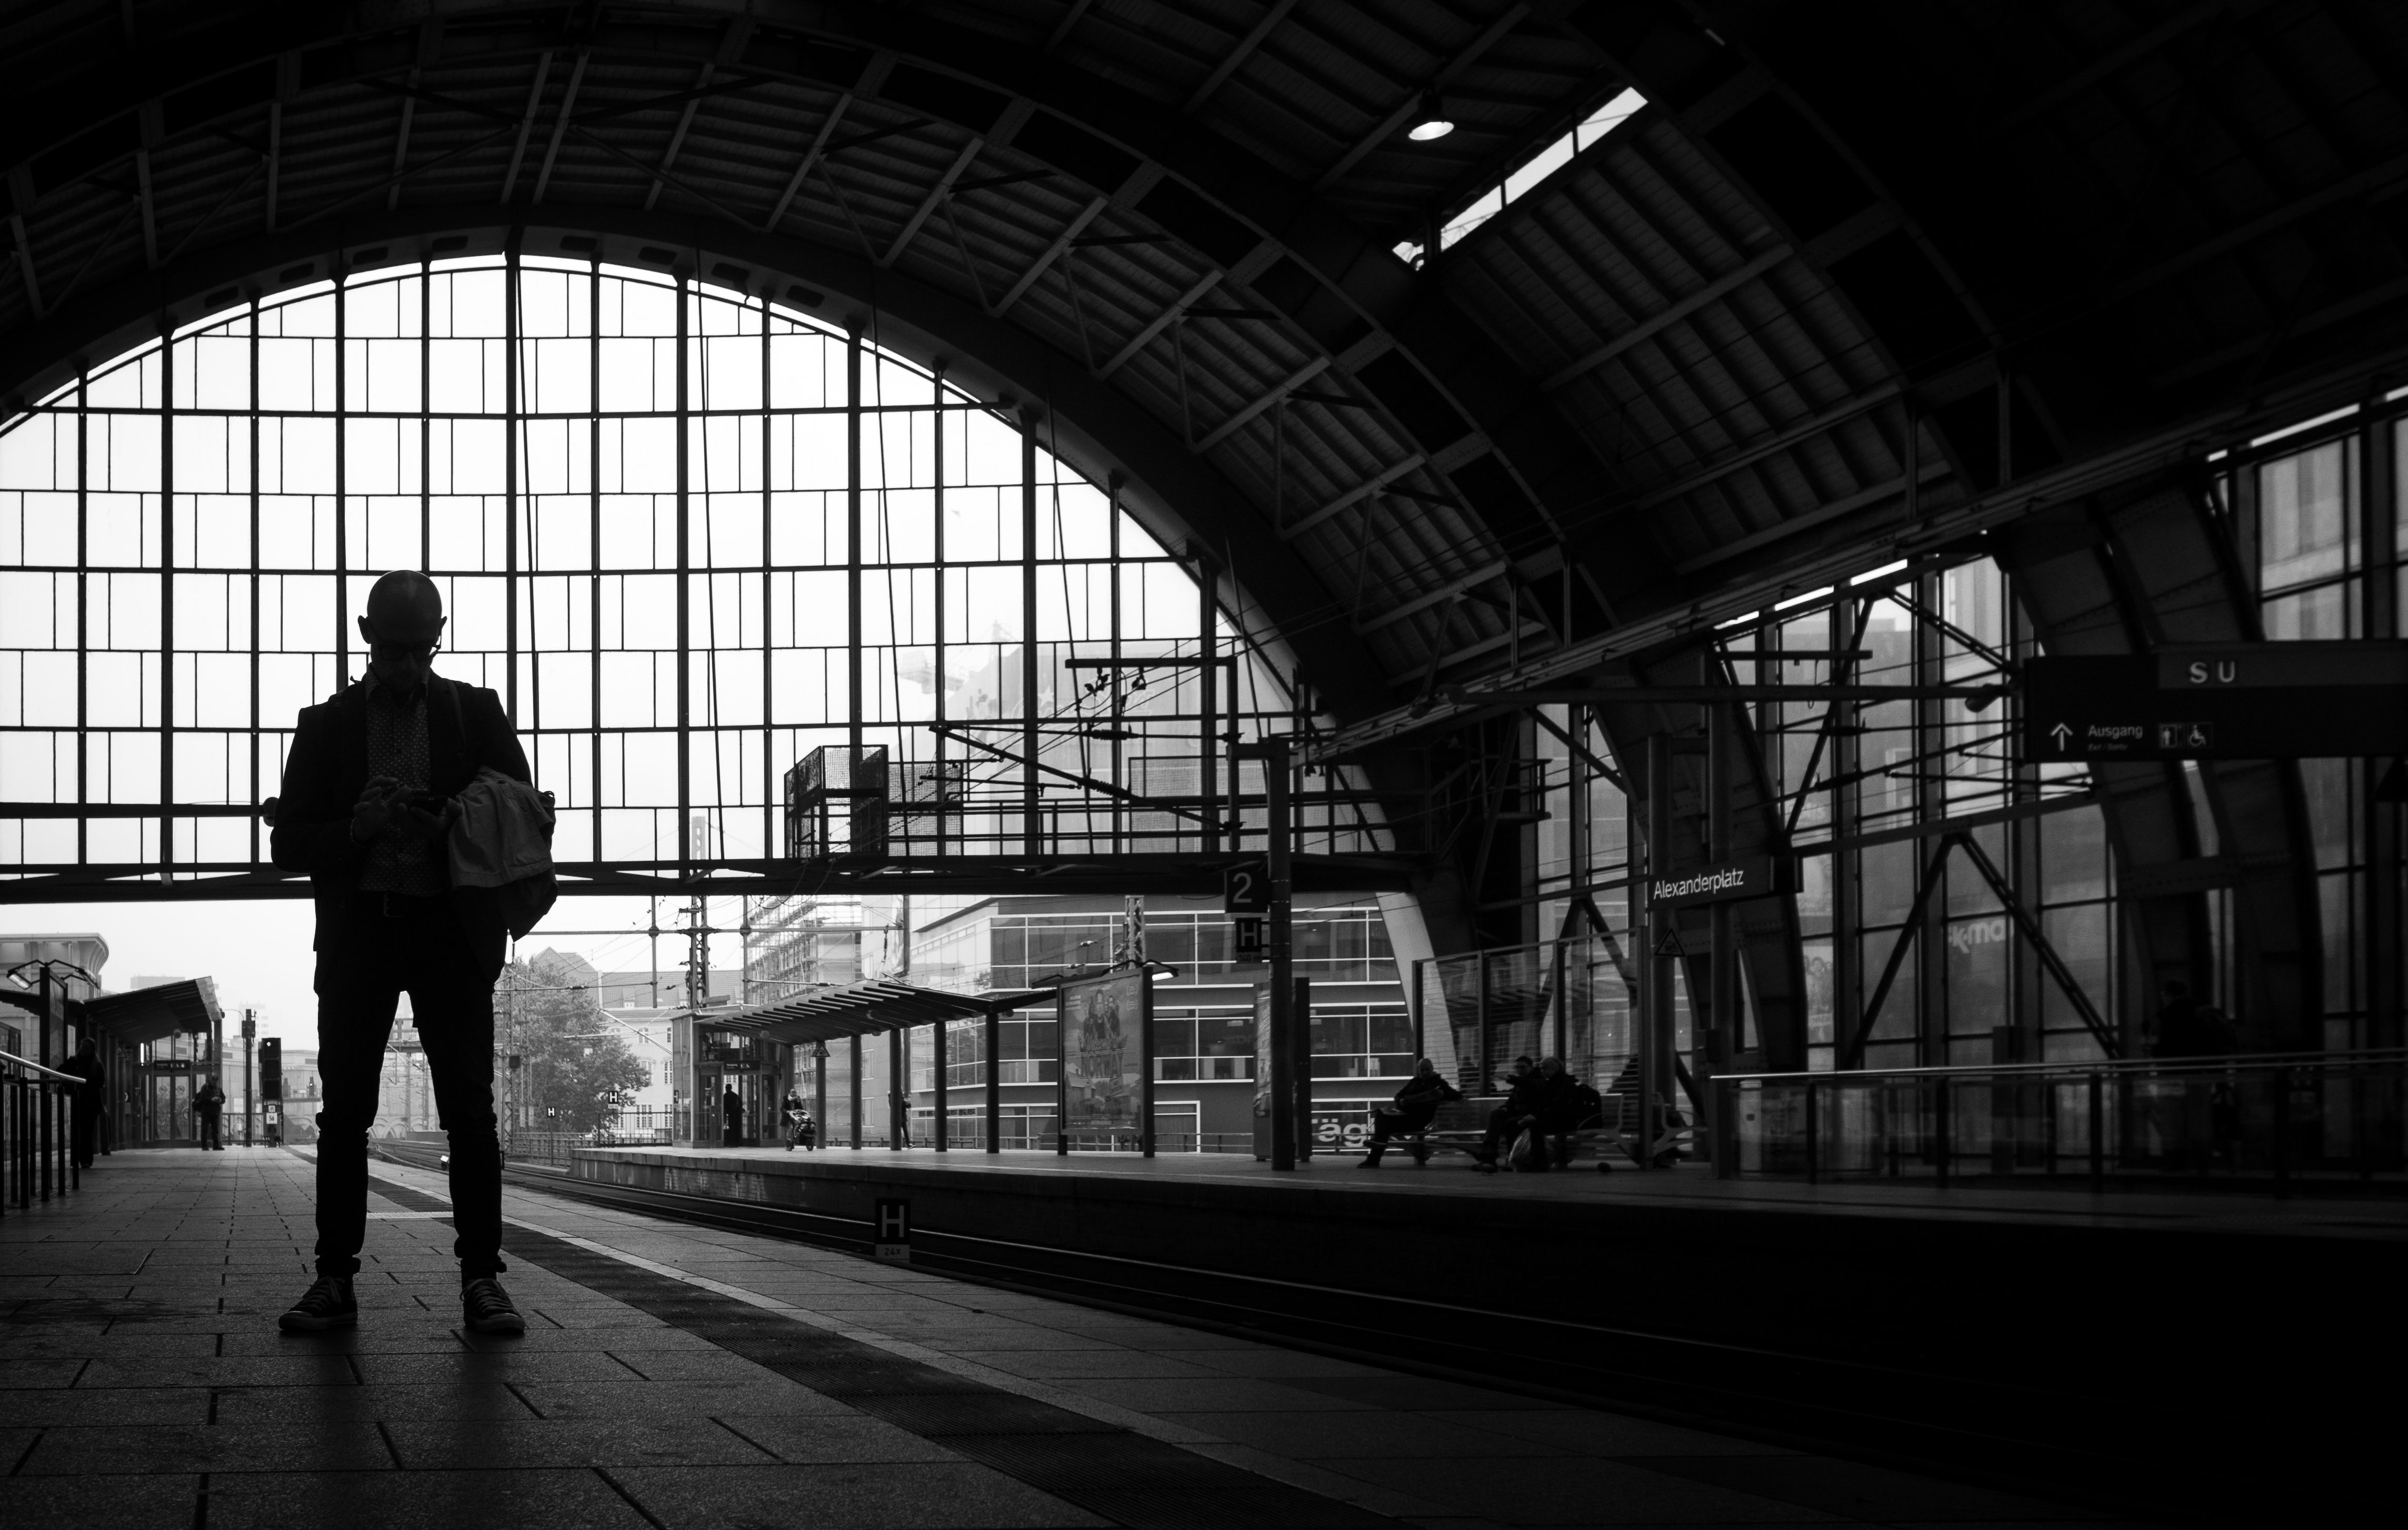
light, black and white, architecture, photography, arch, darkness, black, monochrome, symmetry, shape, monochrome photography